Joseph John Skelton

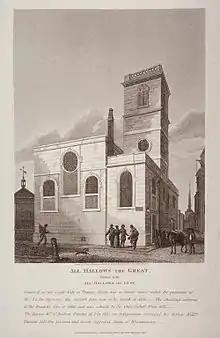
All-Hallows-the-Great, 1812 engraving by Joseph Skelton after John Coney.

At Oxford he published "Oxonia Antiqua Illustrata" (1823); "Antiquities of Oxfordshire", from drawings by F. Mackenzie (1823); "Pietas Oxoniensis, or Records of Oxford Founders" (1828); and "Engraved Illustrations of Antient Arms and Armour from the Collection at Goodrich Court from the Drawings, and with the Descriptions of Dr. Meyrick", (2 volumes, 1830). He also engraved the heading to the Oxford almanacks for the years 1815 to 1831, from drawings by F. Mackenzie and C. Wild; and executed a set of fifty-six etchings of the antiquities of Bristol after Hugh O'Neill, 1825. His Oxfordshire notes and collections are in the Bodleian Library.